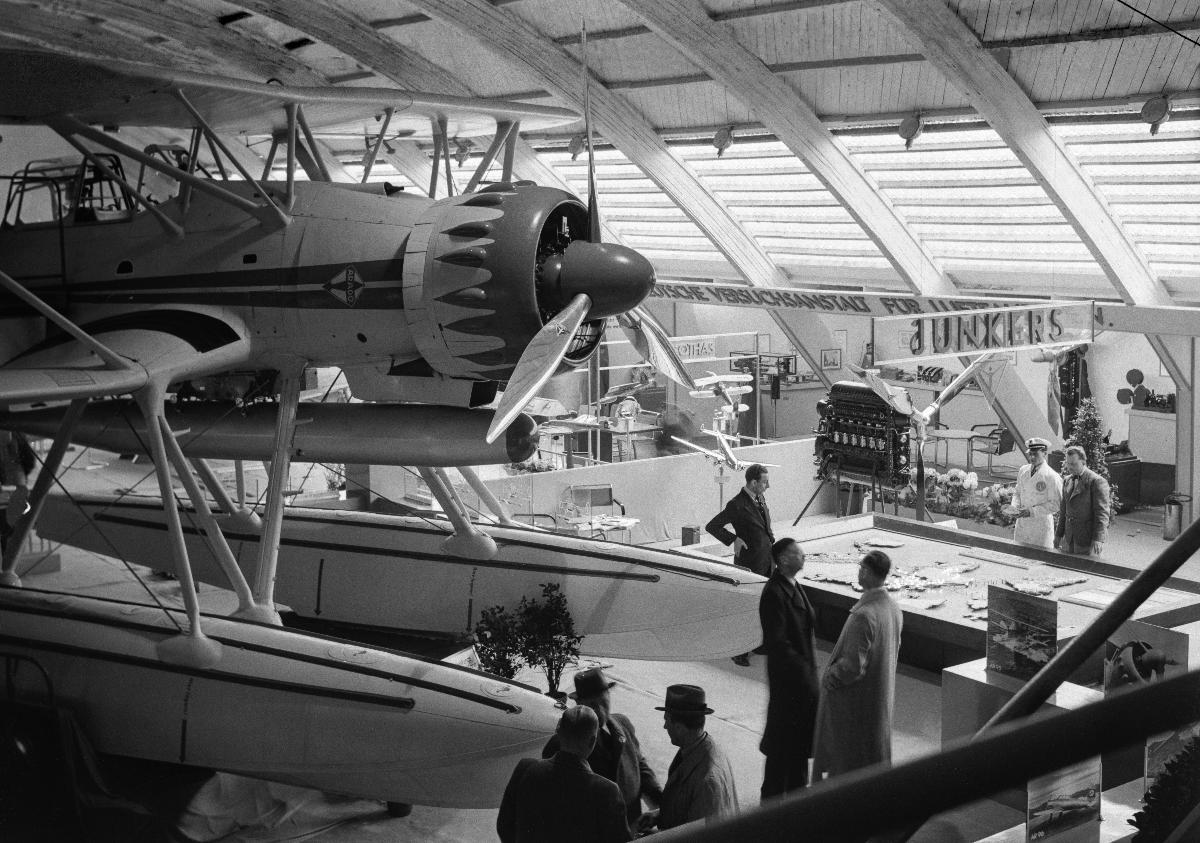
Kansainvälinen ilmailunäyttely SILI Helsingin Messuhallissa
Internationella luftfartsutställningen SILI i Helsingfors Mässhall; International Aviation Expo SILI at Helsinki Fair Hall
sisällön kuvaus: Kansainvälinen ilmailunäyttely SILI Helsingin Messuhallissa toukokuussa 1938. Näyttelyosastojen viimeistelyä ennen avajaisia. content description: The International Aviation Expo SILI at Helsinki Fair Hall in May 1938. Last minute preparations before the opening of the exhibition. innehållsbeskrivning: Internationella luftfartsutställningen SILI i Mässhallen i Helsingfors maj 1938. Sista stundens förberedelser före utställningens öppning.
Kuvaaja: Sundström, Hugo, kuvaaja
Vuosi: 1938
Paikka: Suomi, Uusimaa, Helsinki
Aiheet: HBL; messut (tapahtumat); näyttelyt; ilmailu; lentokoneet; trade fairs; exhibitions; aviation; airplanes; fairs; expositions; expos; aeroplanes; mässor (evenemang); utställningar; luftfart; flygplan; mässor; flyg